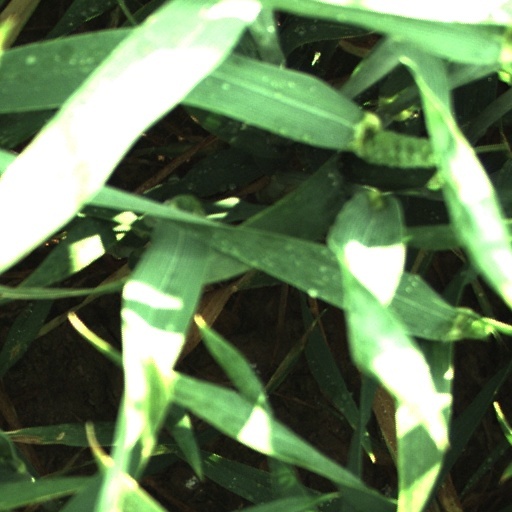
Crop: wheat